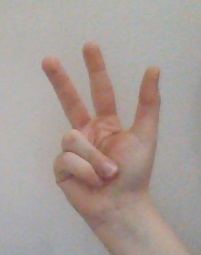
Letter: al